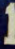
Number: 1